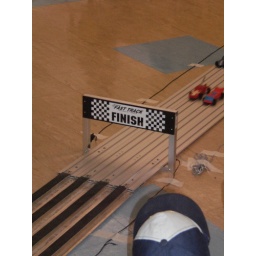
Jackson's car (red with blue windshield) is in the lead!